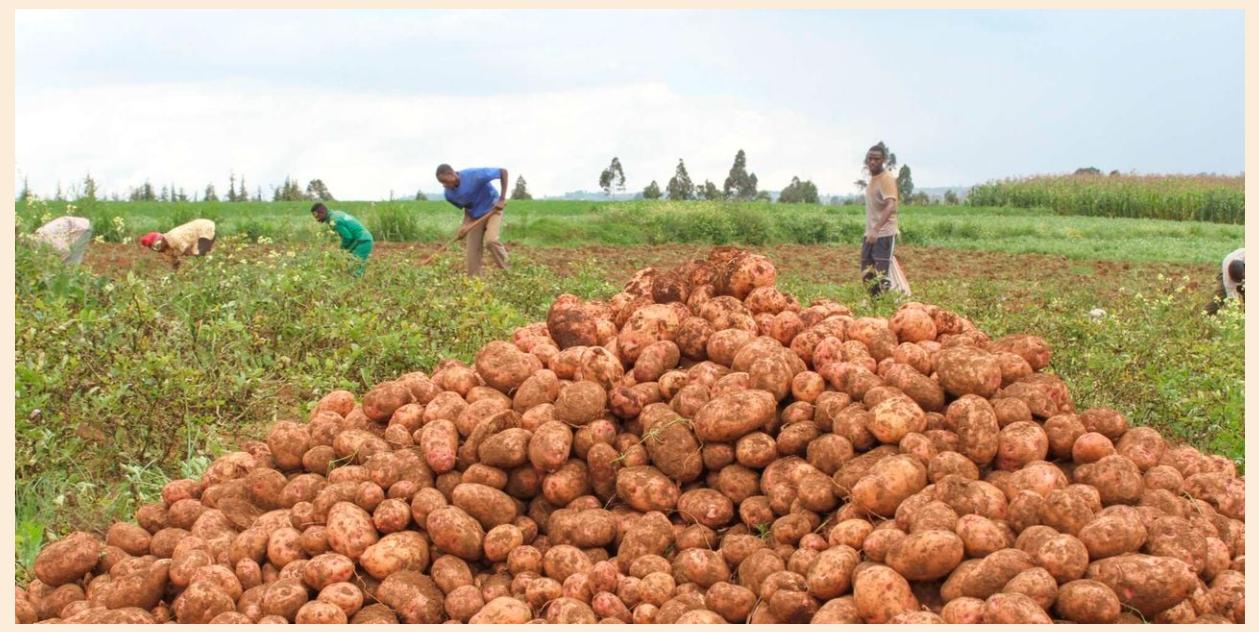
Hapa ni shambani ambapo wakulima wanne wanaonekana wakiwa wanakusanya viazi katika sehemu moja, ili viweze kutunzwa na kubeba katika kupeleka sehemu maalumu kama ni ghala au sokoni, ili viweze kuuzwa.